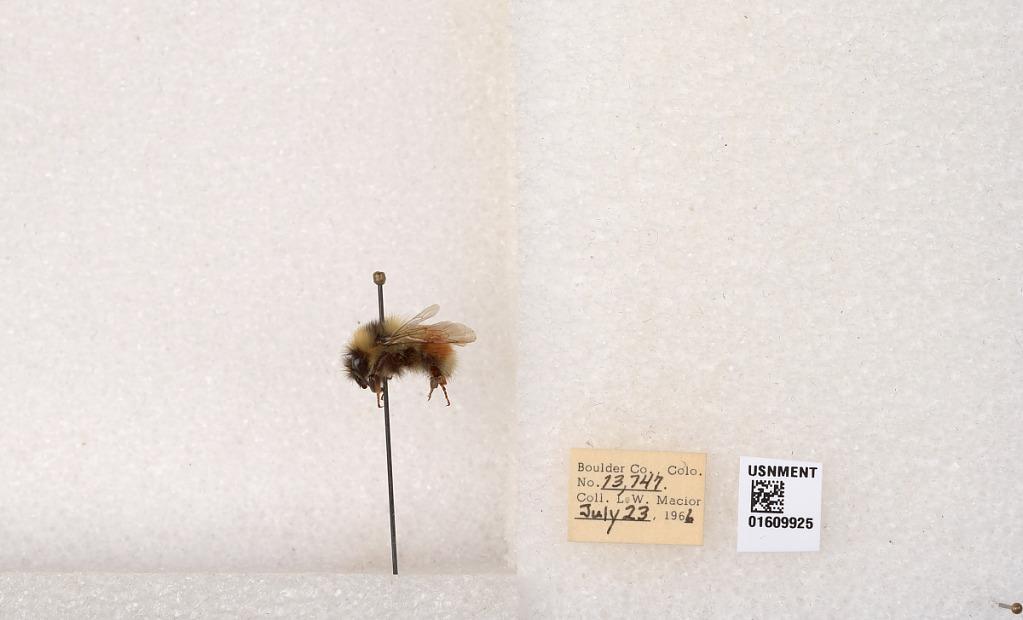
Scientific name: Bombus (Pyrobombus) sylvicola Kirby
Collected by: L. Macior
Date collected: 1966-7-23
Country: United States
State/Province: Colorado
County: Boulder
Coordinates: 40.0263, -105.3